Tower Hill Memorial

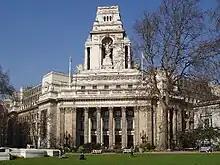
The Port of London Authority building at 10 Trinity Square is one of several nautical buildings in the area.

In the aftermath of the First World War and its unprecedented casualties, thousands of war memorials were built across Britain and other countries affected. In particular, the Imperial War Graves Commission (IWGC) assumed responsibility for commemorating all casualties from the British Empire. The commission was established in 1917, and one of its first principal architects was Sir Edwin Lutyens, an English architect who made his reputation building country houses and later designed much of New Delhi. Lutyens acted as an unpaid advisor to the IWGC during the war, in which capacity he made several visits to France to make initial plans for organised cemeteries. The war had a profound effect on Lutyens; following it, he devoted much of his time to memorialising its casualties. He designed The Cenotaph on Whitehall in central London (which became Britain's national memorial to the two world wars) and many other cemeteries and memorials for the IWGC, including the Thiepval Memorial (completed 1932).